Battle of Leros

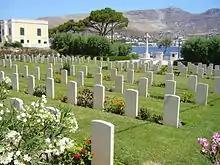
View from the rear of Leros CWGC cemetery

The positions of the British units were spread around the island with poor communication between them. The attacking German forces had the twin advantages of local numerical superiority and air control. In the early afternoon Luftwaffe fighter-bombers machine-gunned and bombed the area between the Gurna and Alinda Bays, followed by Junkers Ju 52s which at 13:27 dropped some 600 parachutists from the Brandenburg Division over Mount Rachi. Some German aircraft were shot down by the batteries and about half of the paratroopers were killed, but the rest of them landed safely and attacked the nearby batteries, meeting stiff resistance and suffering heavy losses. One of them, no. "211", was captured before dark, and its commander, Lt. Antonino Lo Presti, was executed. The position of these landings effectively divided the island in two, separating the Buffs and a company of the King's Own on the south side of the island from the rest of the garrison. Counterattacks during the rest of that day failed.